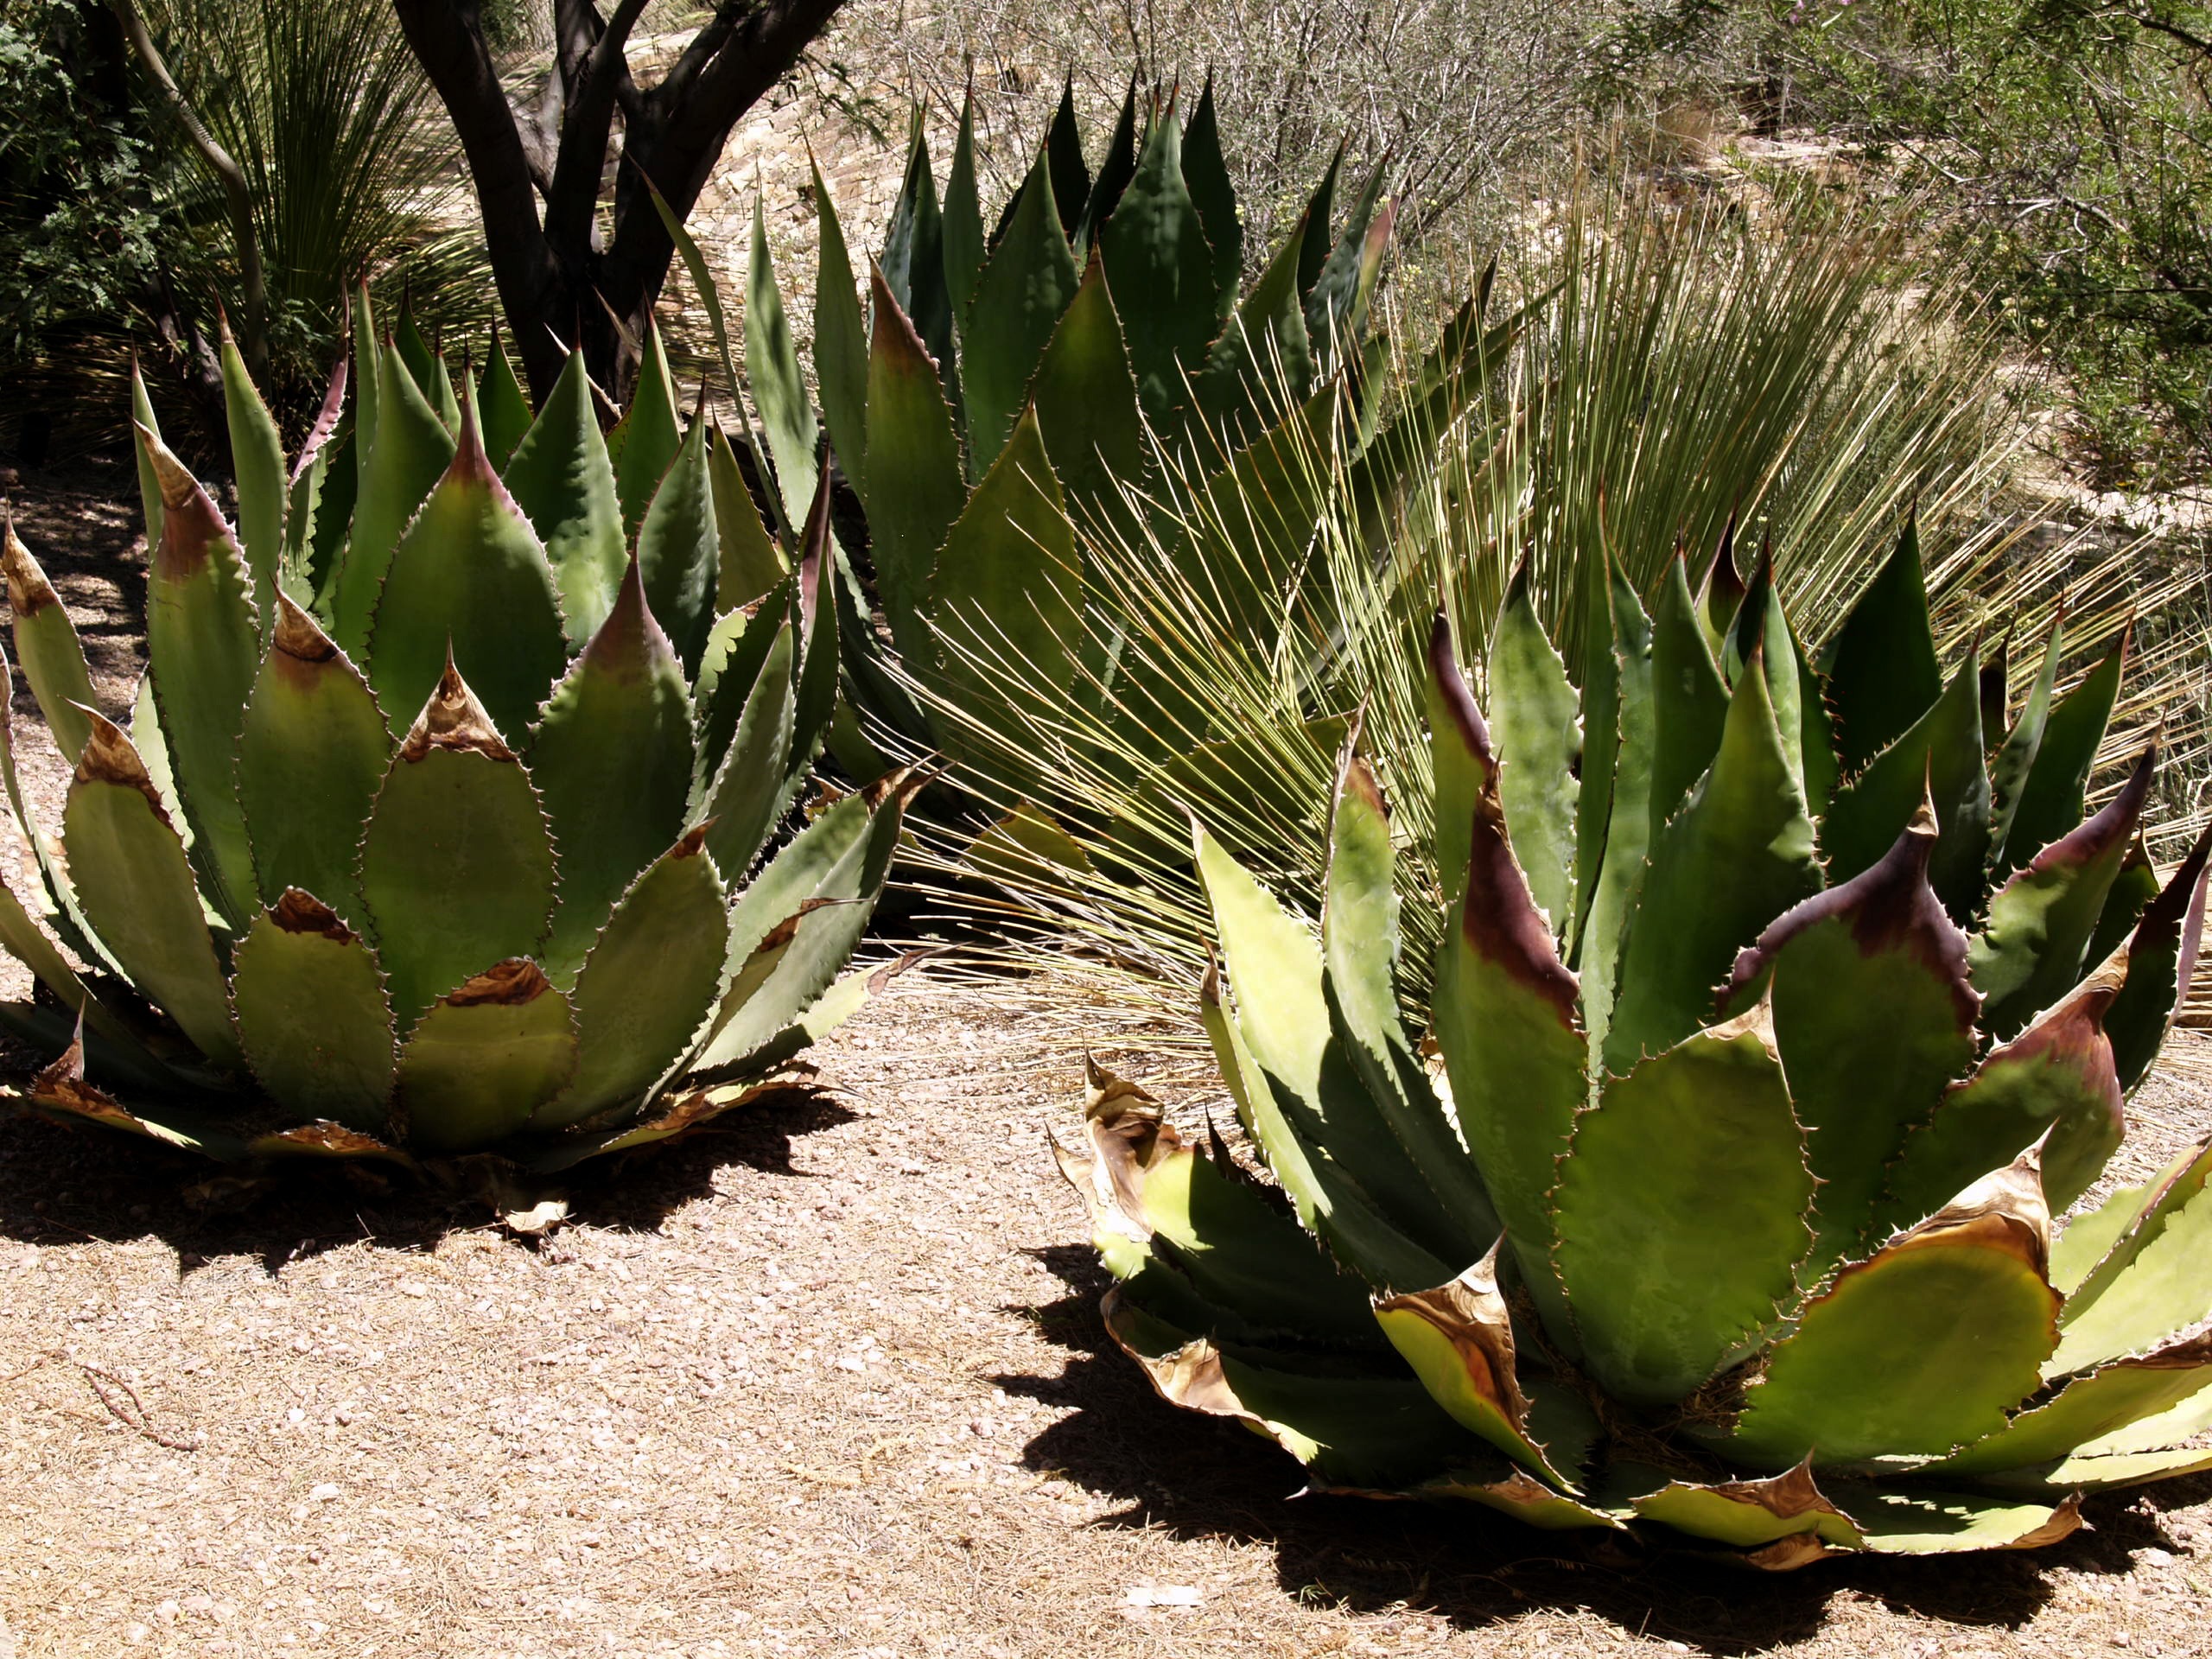
nature, plant, desert, flower, dry, green, produce, botany, flora, hot, aloe, agave, pita, flowering plant, land plant, agave azul, hedgehog cactus, agave americana